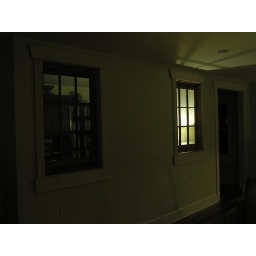
office windows in low light